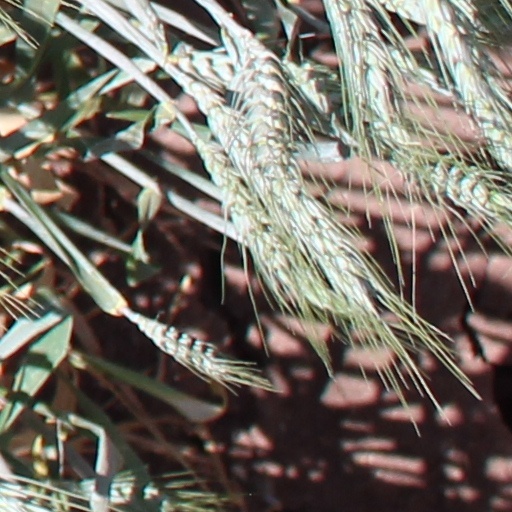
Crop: wheat